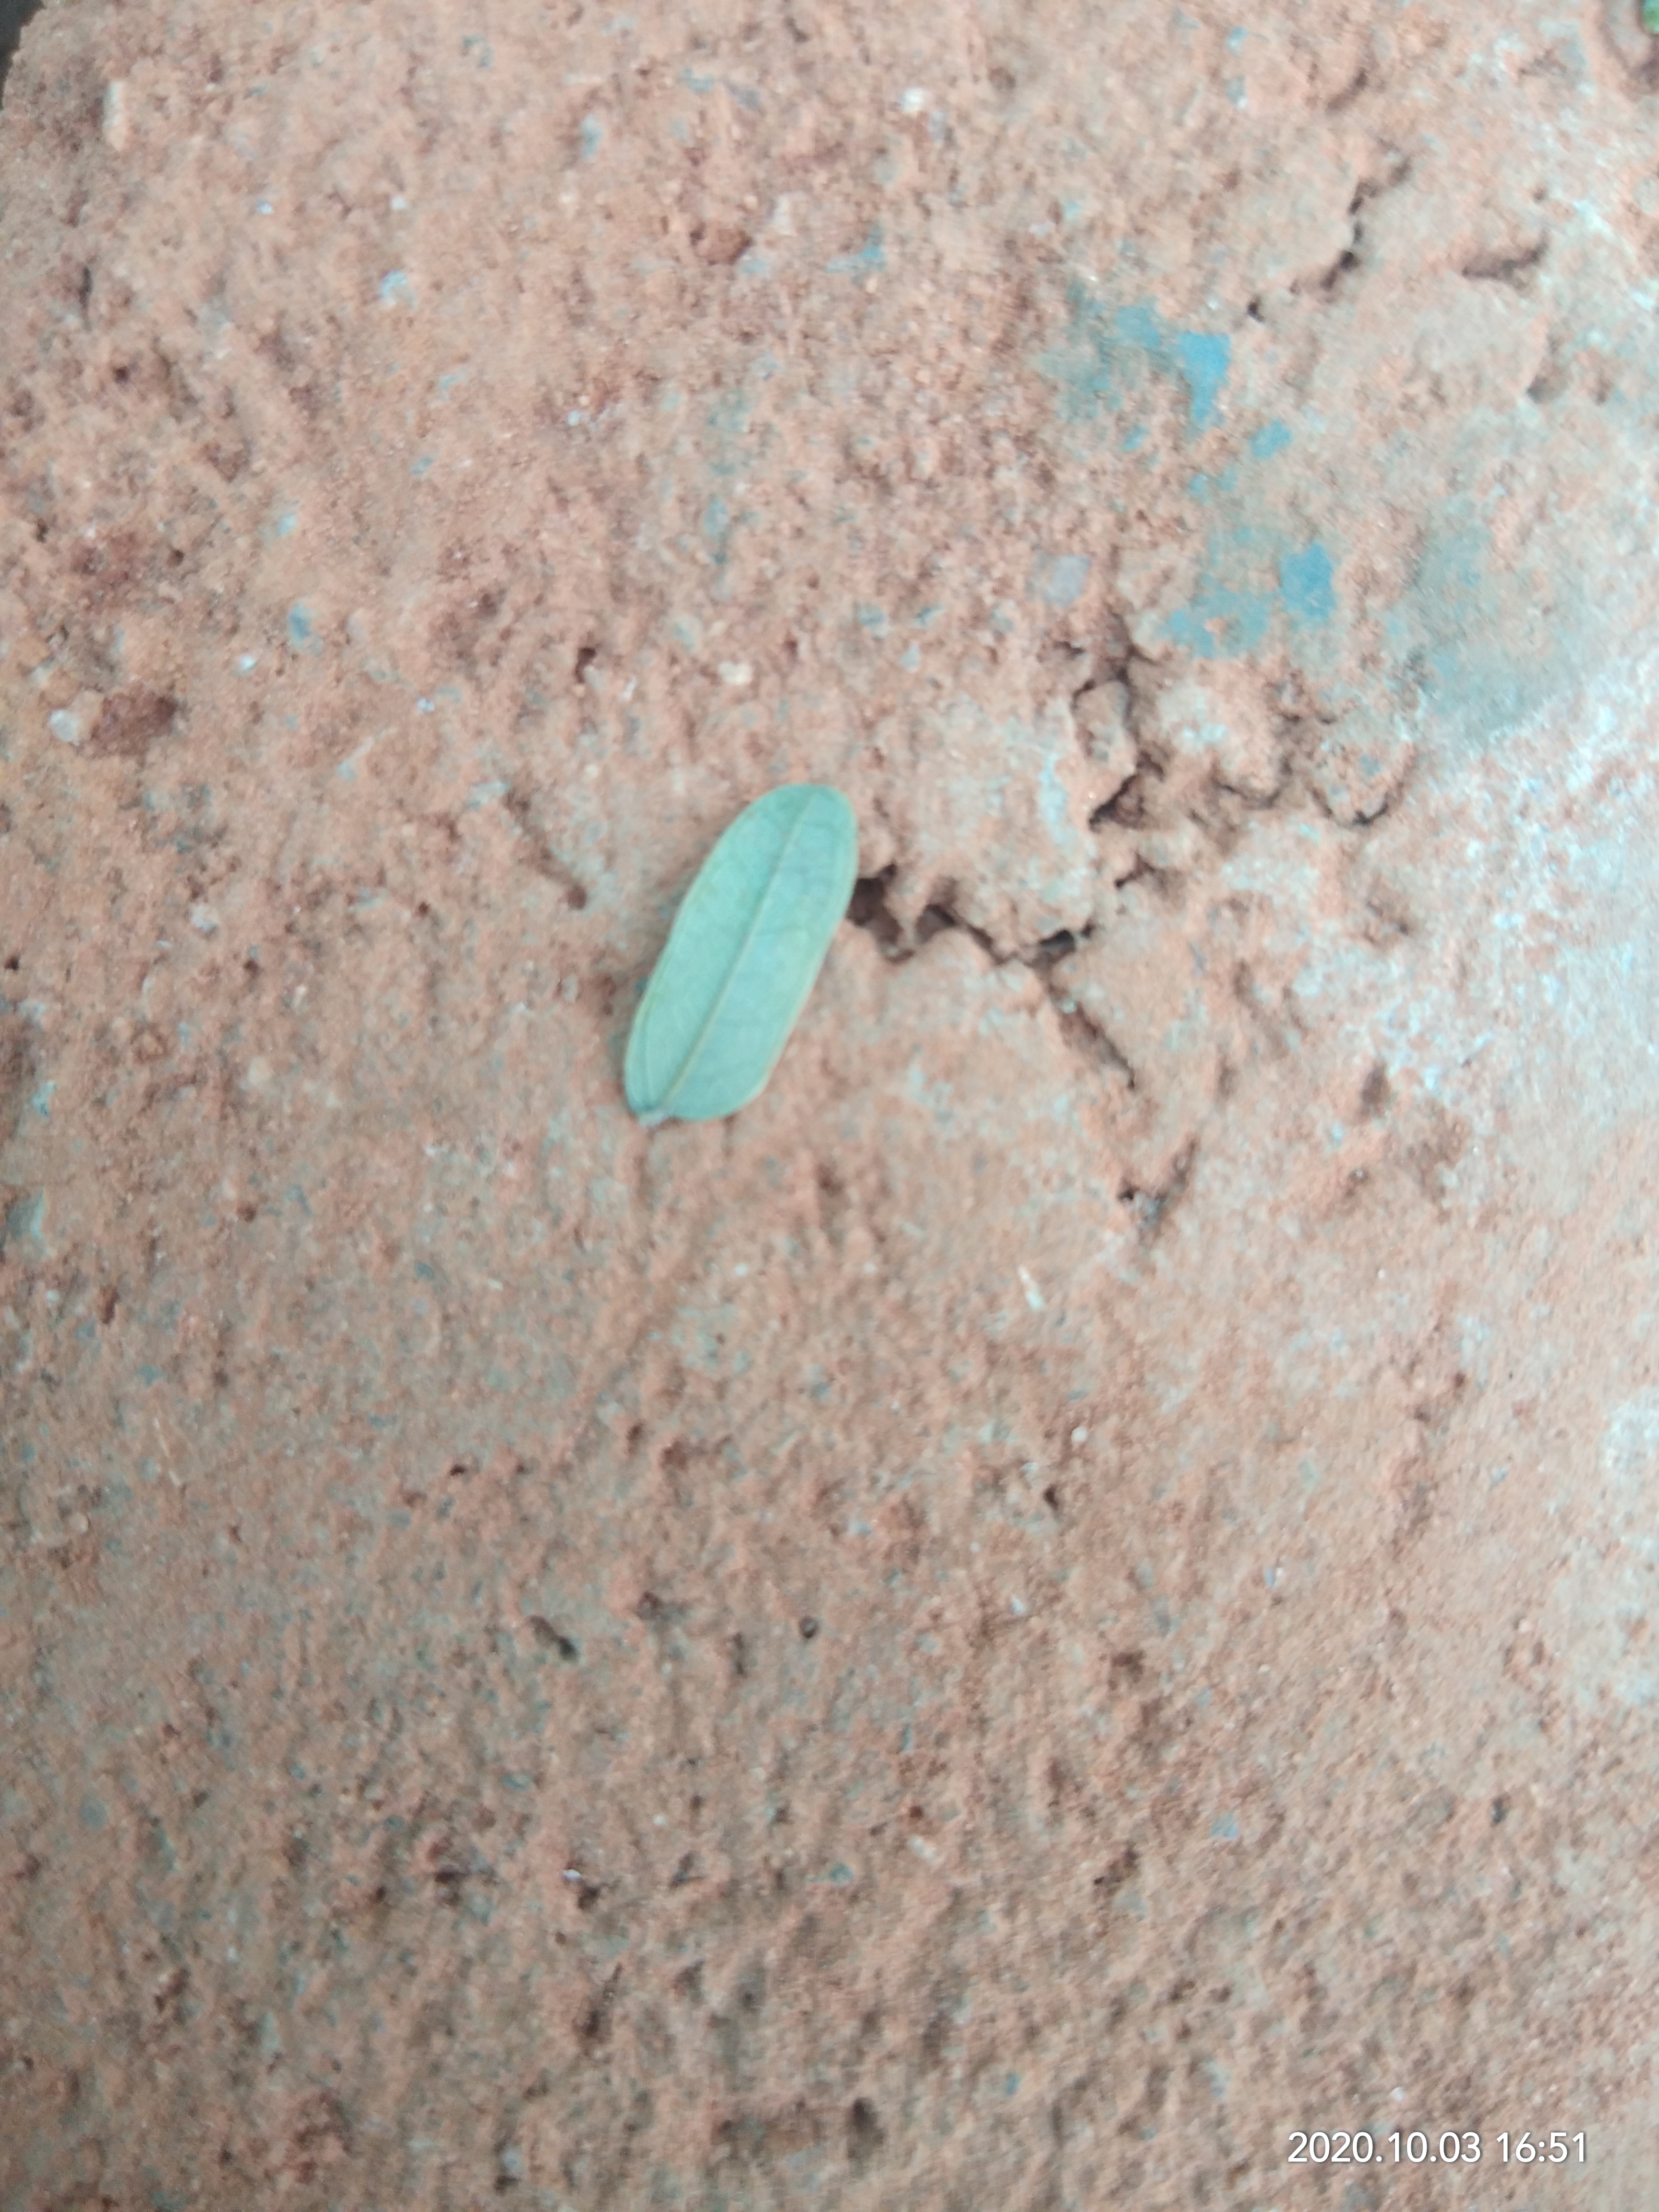
Plant: Tamarind